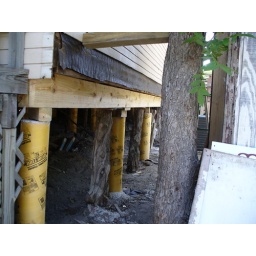
The support against the tree kept the building from moving.